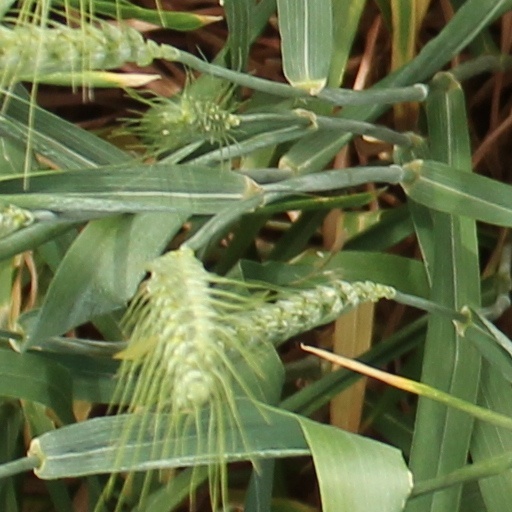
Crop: wheat